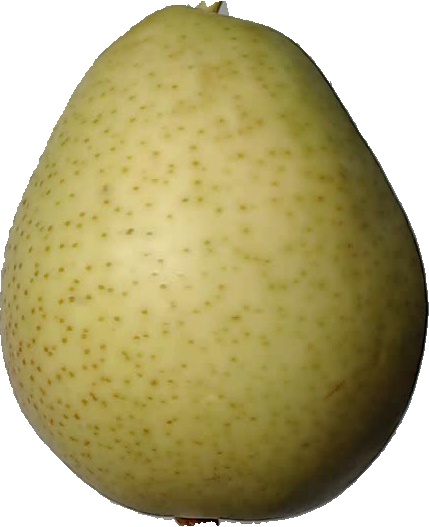
Label: pear_1